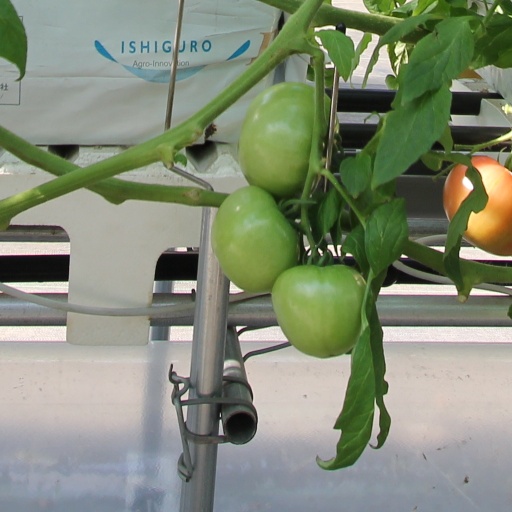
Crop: tomato